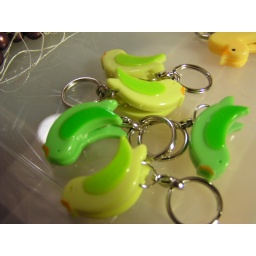
Green plastic paperclip birds in 2 shades on keyrings